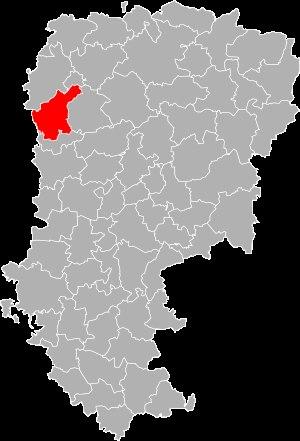
Le canton de Saint-Simon est une ancienne division administrative française située dans le département de l'Aisne et la région Picardie.